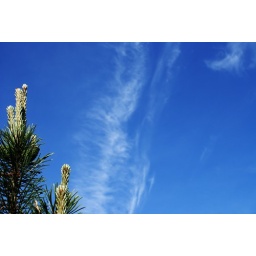
pine in sky